Szondi test

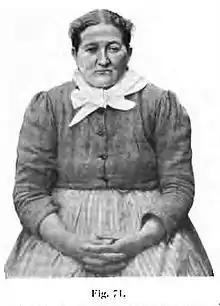
One of the 30 images taken from Weygandt's Atlas, used by Szondi as n.7 in serie 6.

30 of the 48 photographs were taken from Wilhelm Weygandt's 1901 "Atlas und Grundriss der Psychiatrie", which is now in the public domain.